Cincinnati Zoo and Botanical Garden

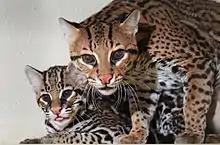
A mother ocelot ("Leopardus pardalis") and her cub at the zoo

The Carnivora Building was built in 1952. In 1985, it was renovated to become the Cat House. From 2010 to 2011, it was renovated again to become the Night Hunters exhibit. It is home to many nocturnal and/or predatory animals previously found in other exhibits throughout the zoo, including aardvarks, aardwolves, binturong, black-footed cats, fishing cats, clouded leopards, common vampire bats, fennec foxes, Indian flying foxes, northern greater galagos, large-spotted genets, ocelots, Pallas's cats, ringtails, a Gambian pouched rat, sand cats, and tawny frogmouths. During the day, lights inside the building are kept very low to allow visitors to view the animals in their natural nocturnal habitats.